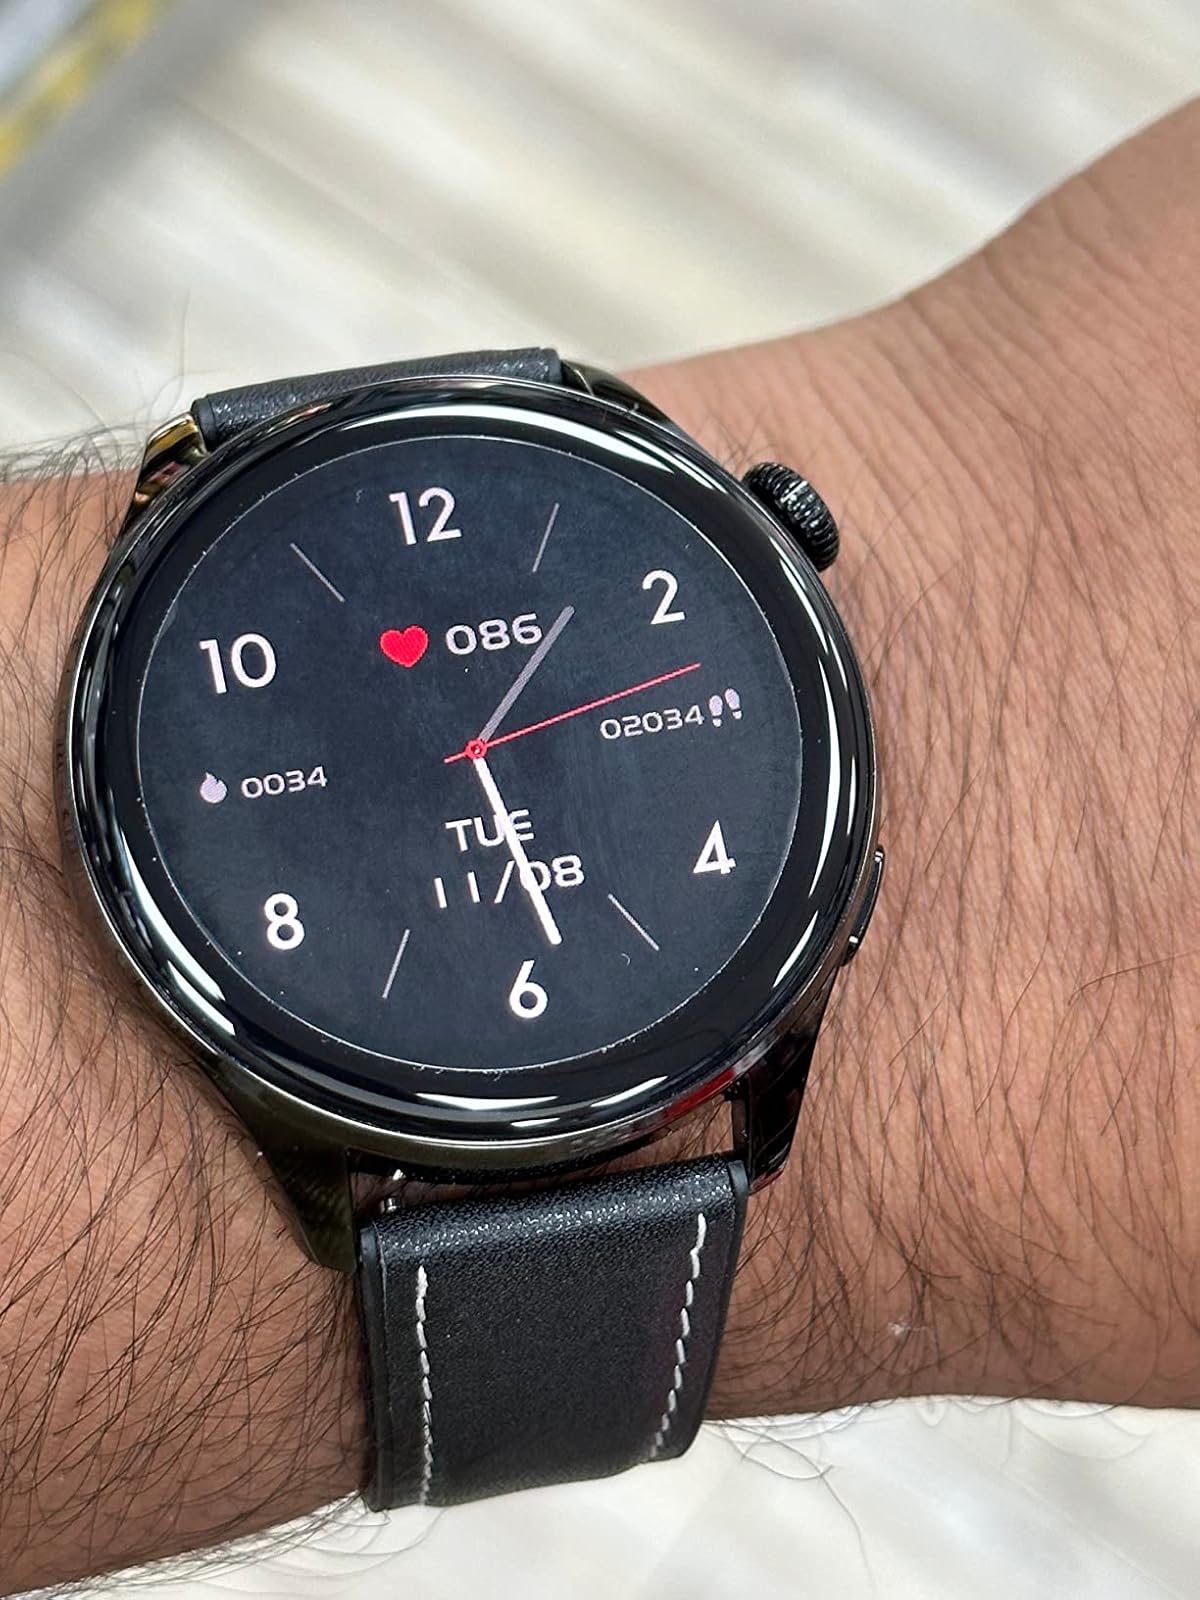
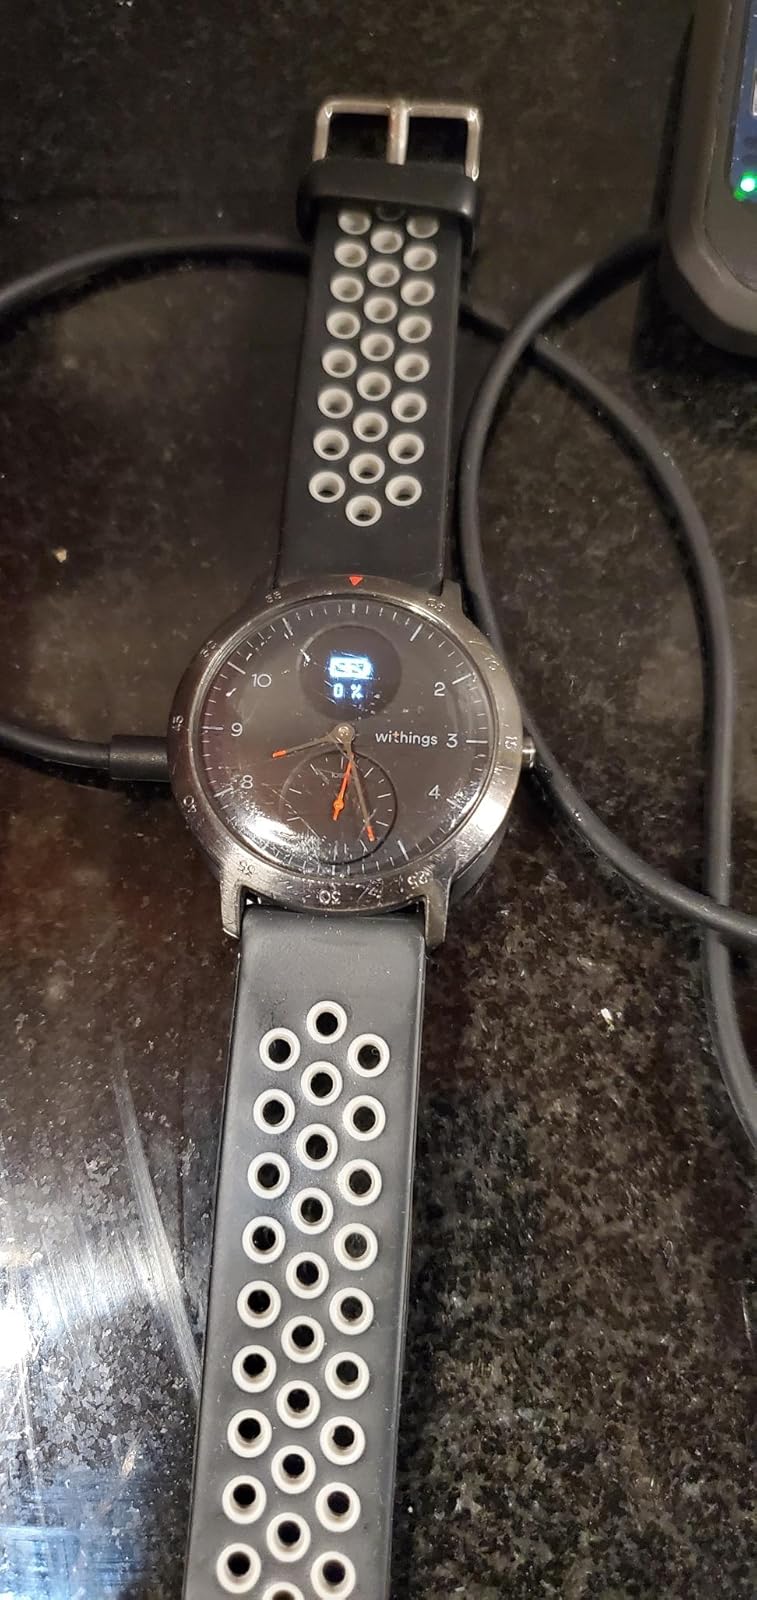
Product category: smartwatch
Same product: no